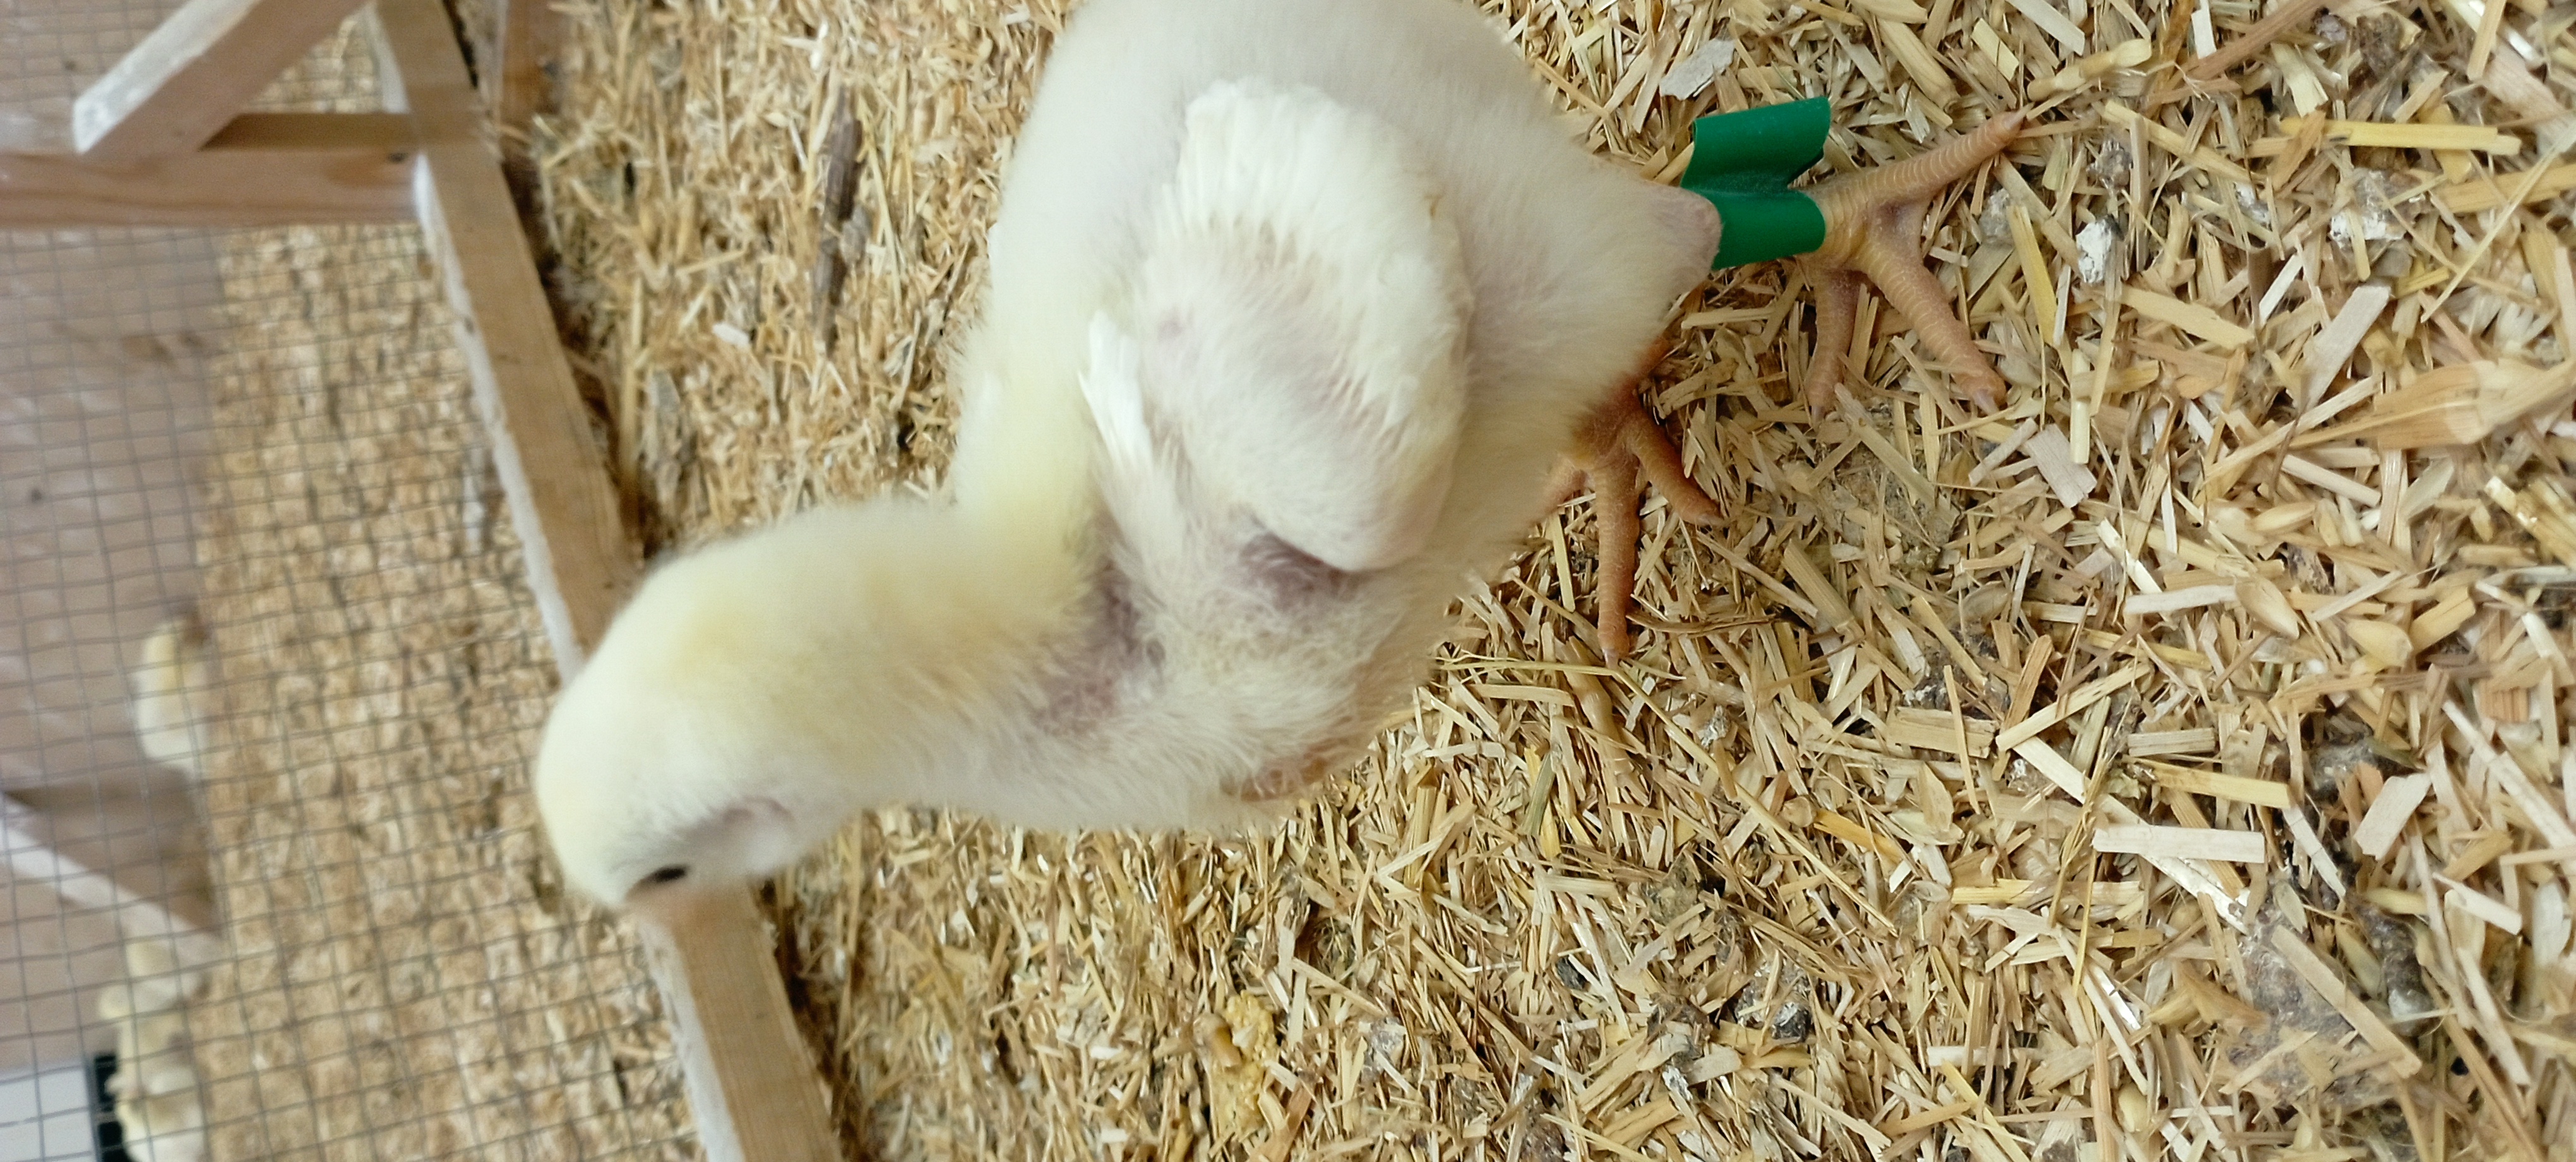
Weight: 245 g